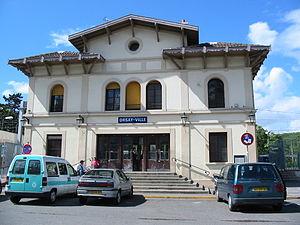
La ligne B du RER d'Île-de-France, plus souvent simplement nommée RER B, est une ligne du réseau express régional d'Île-de-France qui traverse l'agglomération parisienne selon un axe nord-est / sud-ouest, avec deux embranchements. Elle relie Aéroport Charles-de-Gaulle 2 TGV et Mitry - Claye au nord-est à Robinson et à Saint-Rémy-lès-Chevreuse au sud, en passant par le cœur de Paris. À l'origine se trouvait la ligne de Sceaux, inaugurée au milieu du XIXᵉ siècle et qui par prolongements successifs, reliait la gare du Luxembourg à Saint-Rémy-lès-Chevreuse.
Orsay est une commune française située dans le département de l’Essonne en région Île-de-France.
La gare d'Orsay-Ville est à l'origine une gare ferroviaire française de la ligne de Sceaux, située dans la commune d'Orsay. Elle dessert le centre-ville d'Orsay et le campus d'Orsay de l'université de Paris XI.